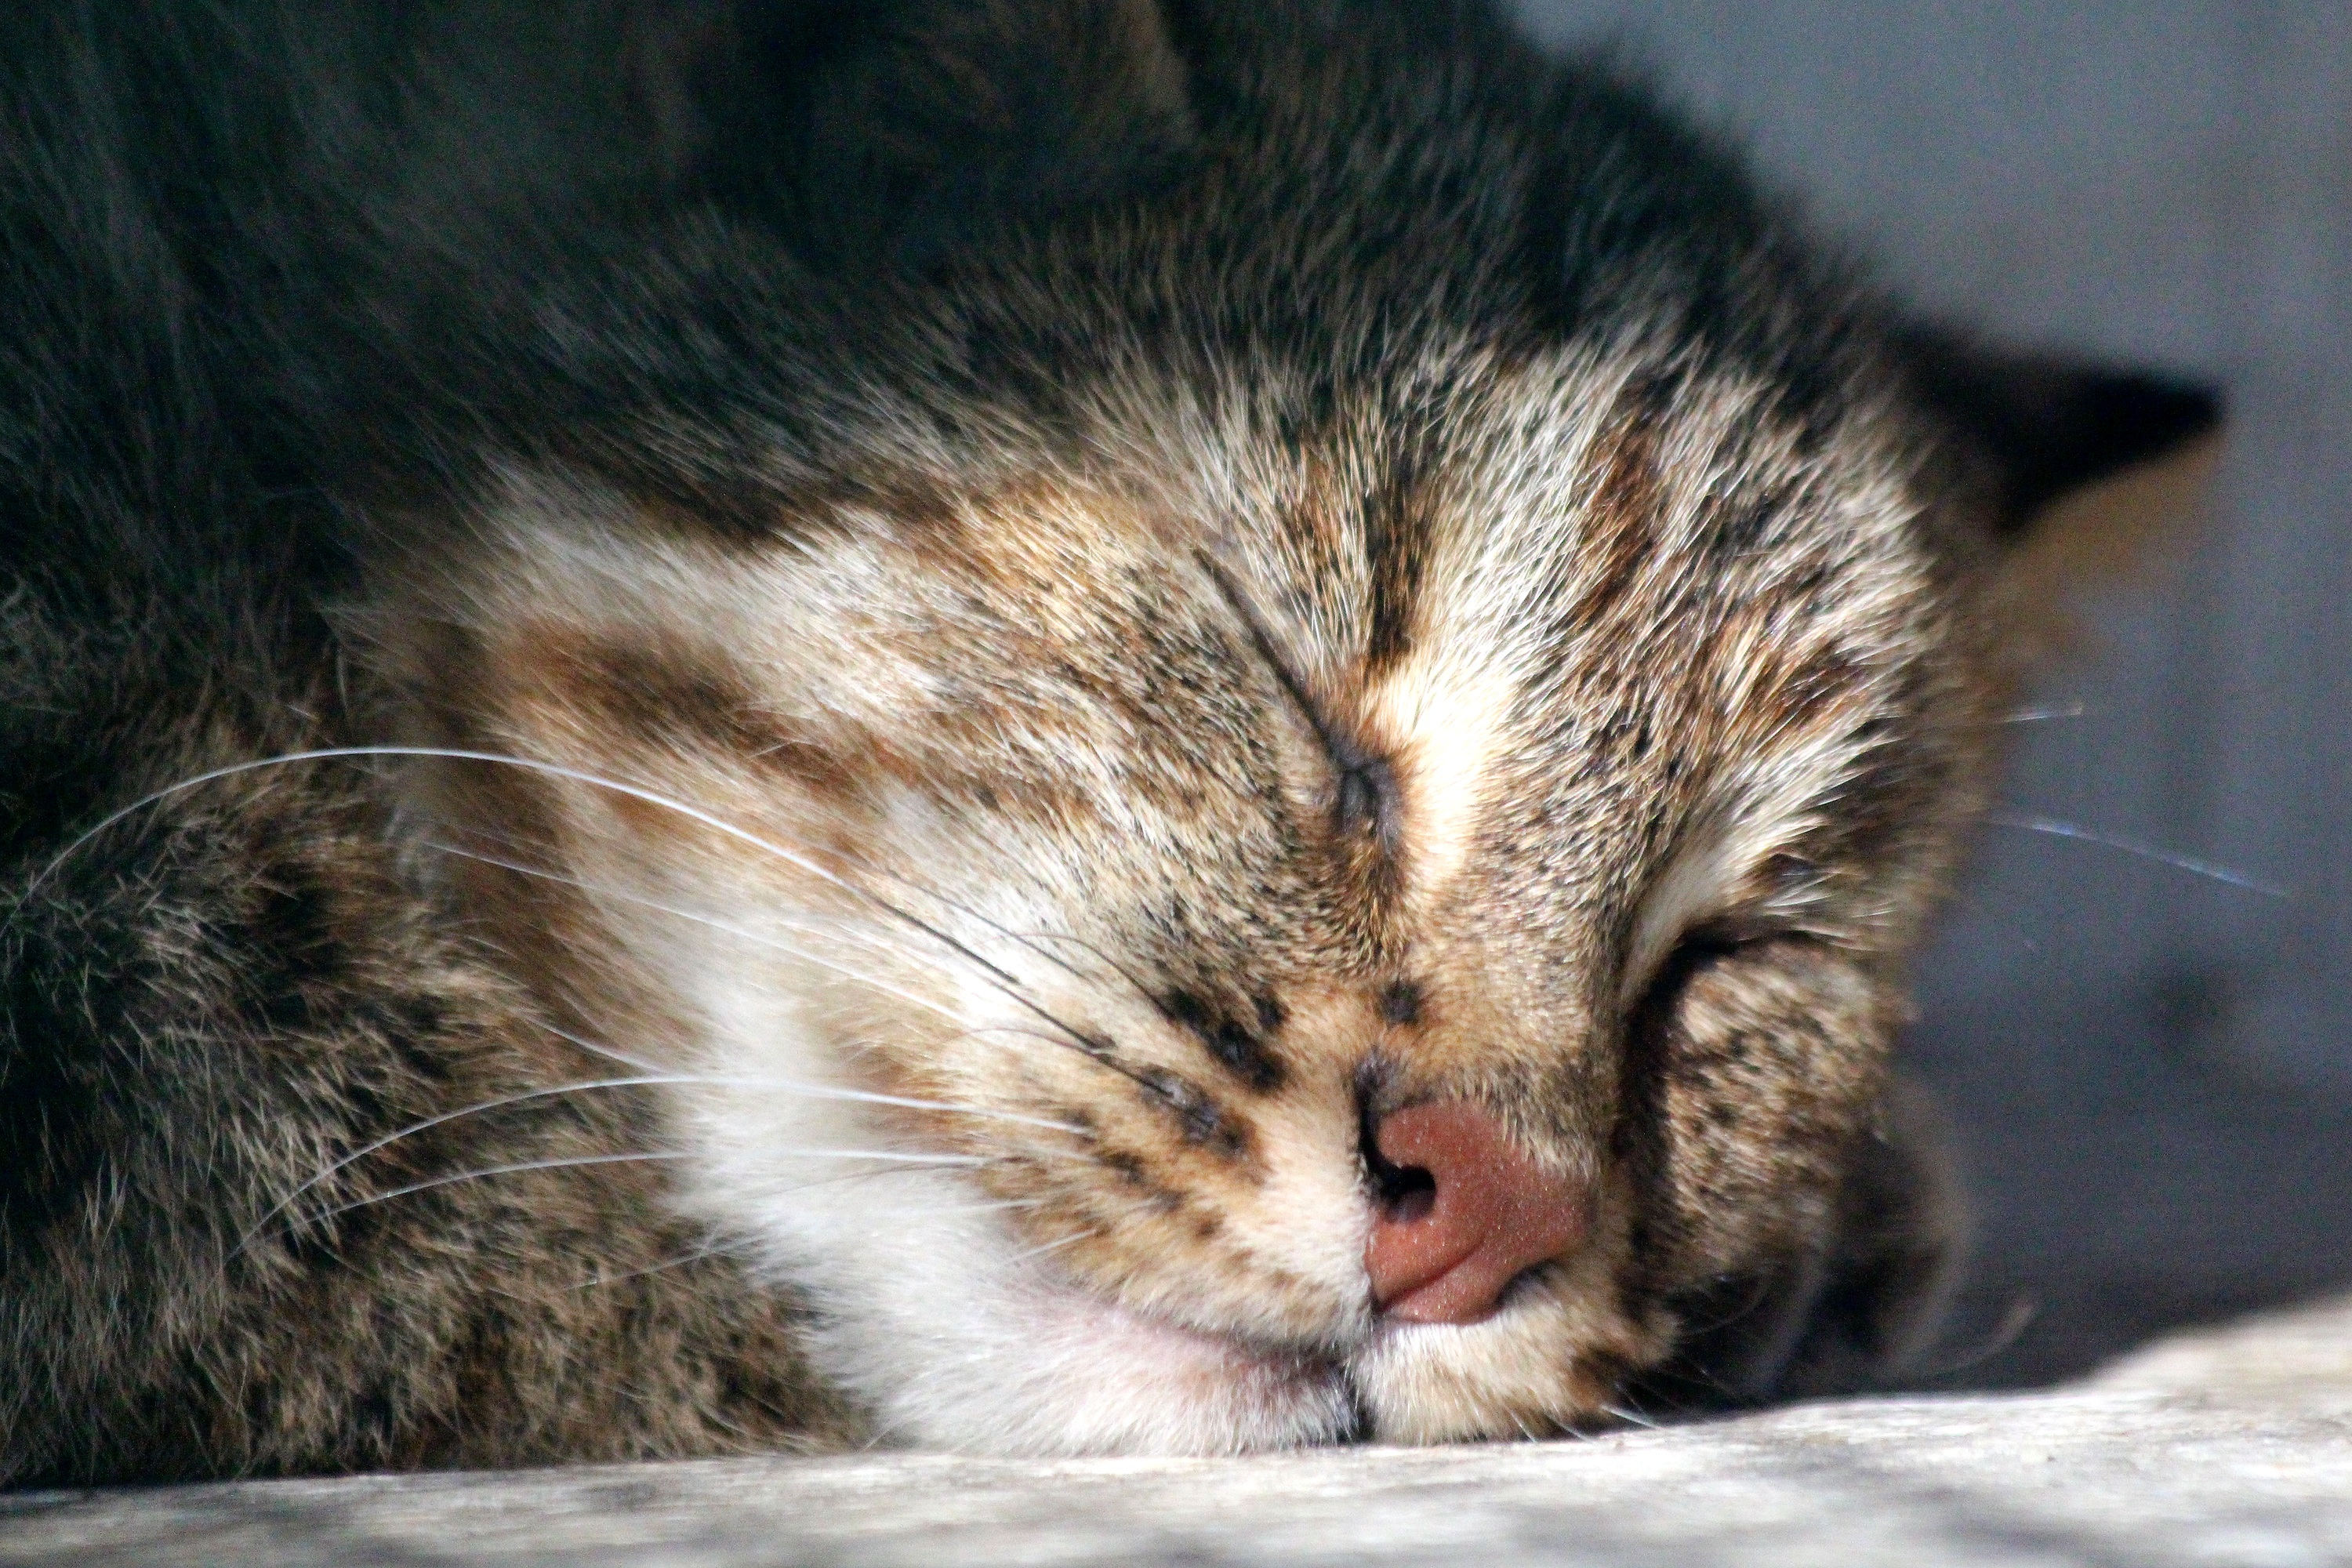
wildlife, zoo, fur, kitten, cat, mammal, predator, closeup, fauna, close up, nose, eyes, whiskers, snout, paw, eye, sleeps, tabby cat, european shorthair, wild cat, small to medium sized cats, cat like mammal, carnivoran, domestic short haired cat, pixie bob, predatory cat, amur leopard cat, rionailurus bengalensis euptilurus, aegean cat, dragon li